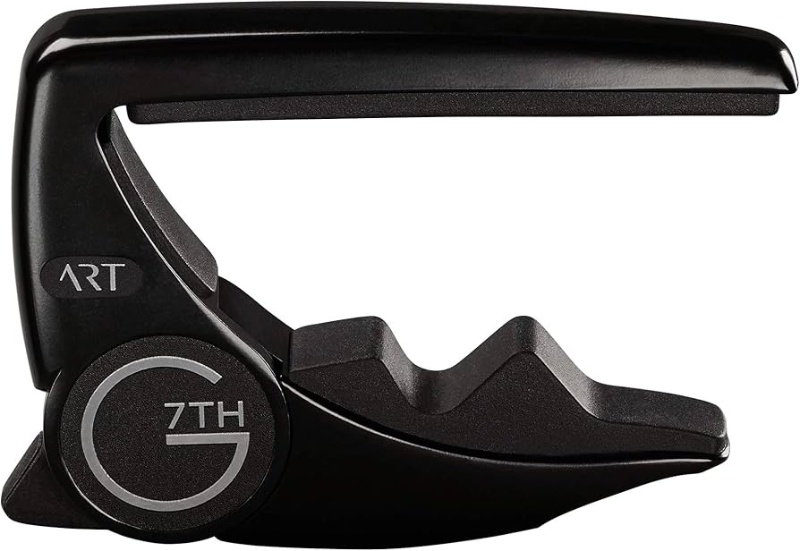
G7th Performance 3 ART Capo
Meet the new Performance 3 capo The Performance 3 is the culmination of years of designing, tweaking, and improving - but most importantly, listening to guitarists and their views on what a capo SHOULD do. Now, coupling our Unique Tension Control TM system with the groundbreaking ART ® string pad mechanism gives a near-perfect capo experience. Perfect for virtually all* steel 6 string acoustic, electric or hybrid nylon string guitars. New for Classical, Flamenco and Wider neck guitars - including flat and radiused fingerboards. Performance 3 ART ® string pads are fully replaceable.
Brand: G7th The Capo Company
Category: Arts & Entertainment > Hobbies & Creative Arts > Musical Instrument & Orchestra Accessories > String Instrument Accessories > Guitar Accessories > Capos > Clamp Capos